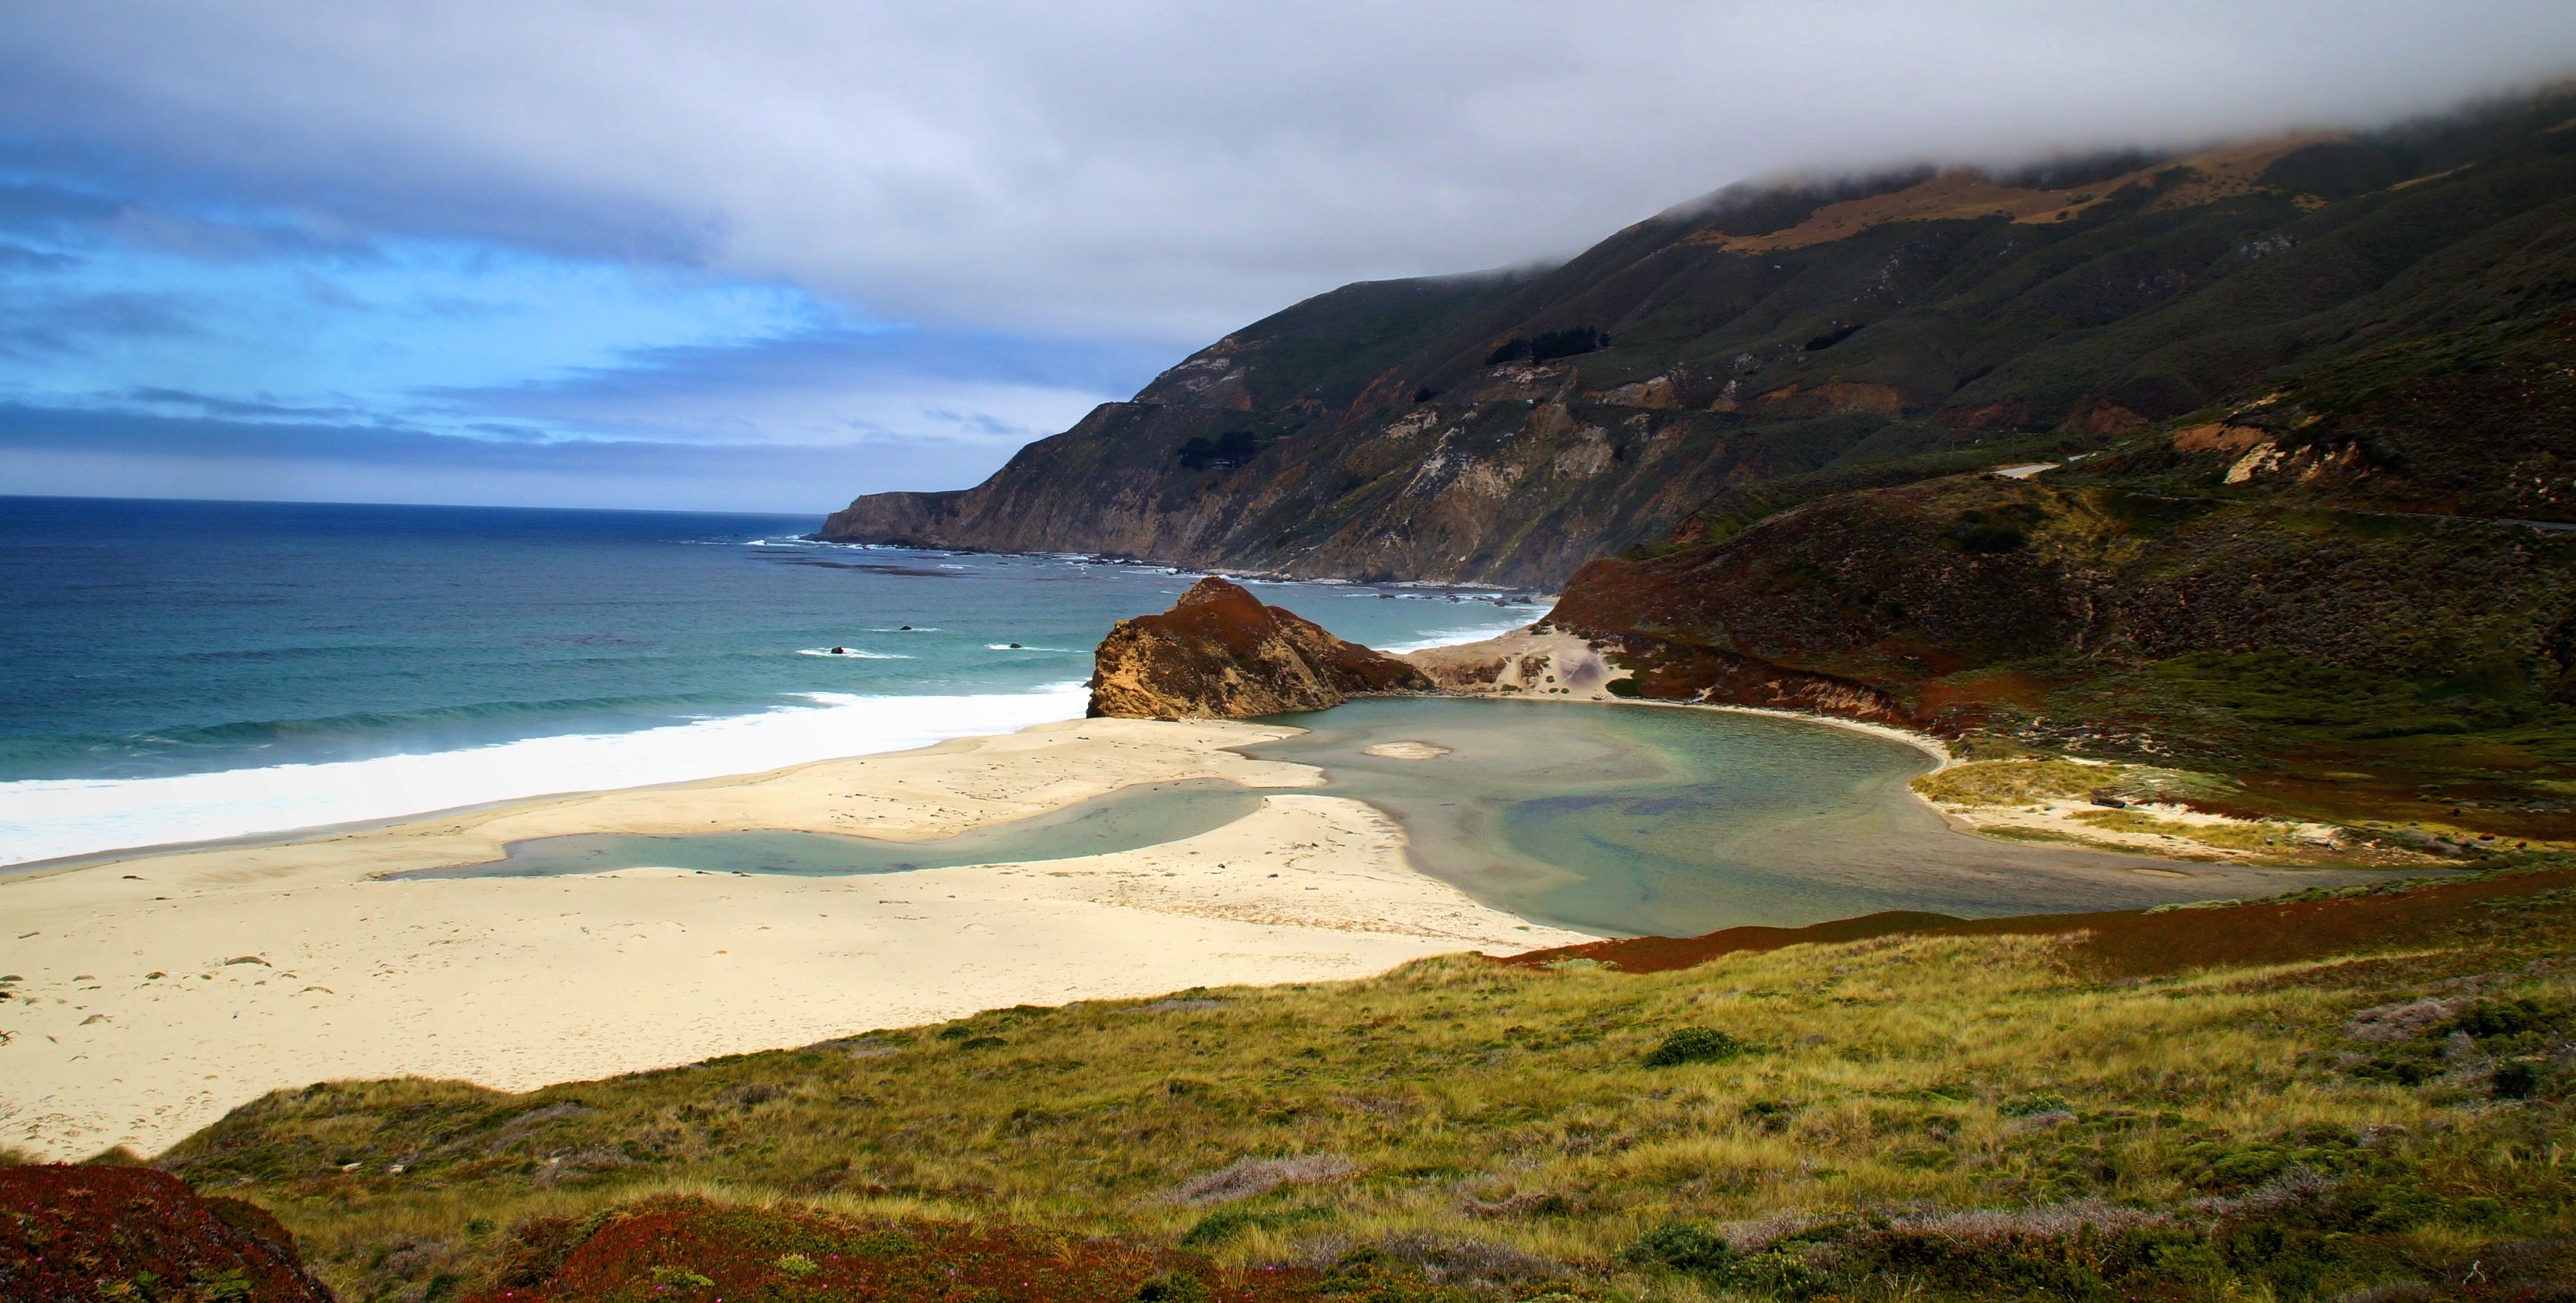
beach, sea, coast, ocean, shore, cliff, cove, bay, terrain, body of water, loch, cape, landform, geographical feature